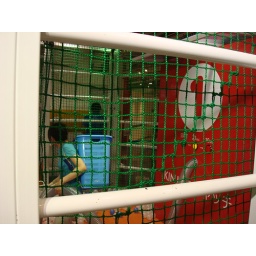
the ball suction catch in basket on back game.